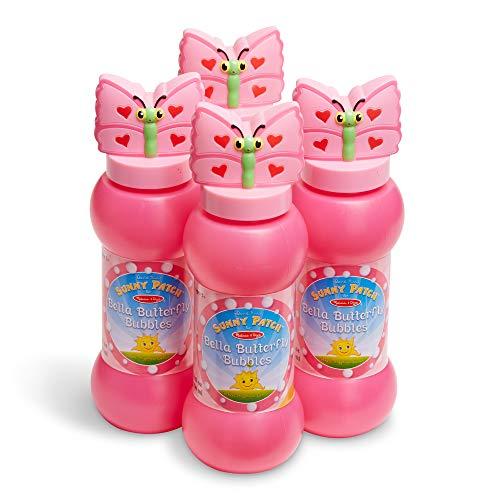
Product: Melissa & Doug Bella Butterfly Bubble 4 Pack Novelty
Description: Easy-grip bubble wand topped with friendly Bella butterfly character.
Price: $11.43
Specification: ProductDimensions:6.7x2.4x9.4inches|ItemWeight:2.39pounds|ShippingWeight:2.39pounds(Viewshippingratesandpolicies)|DomesticShipping:ItemcanbeshippedwithinU.S.|InternationalShipping:ThisitemcanbeshippedtoselectcountriesoutsideoftheU.S.LearnMore|ASIN:B06XQ699JL|Itemmodelnumber:93483|Manufacturerrecommendedage:36months-7years